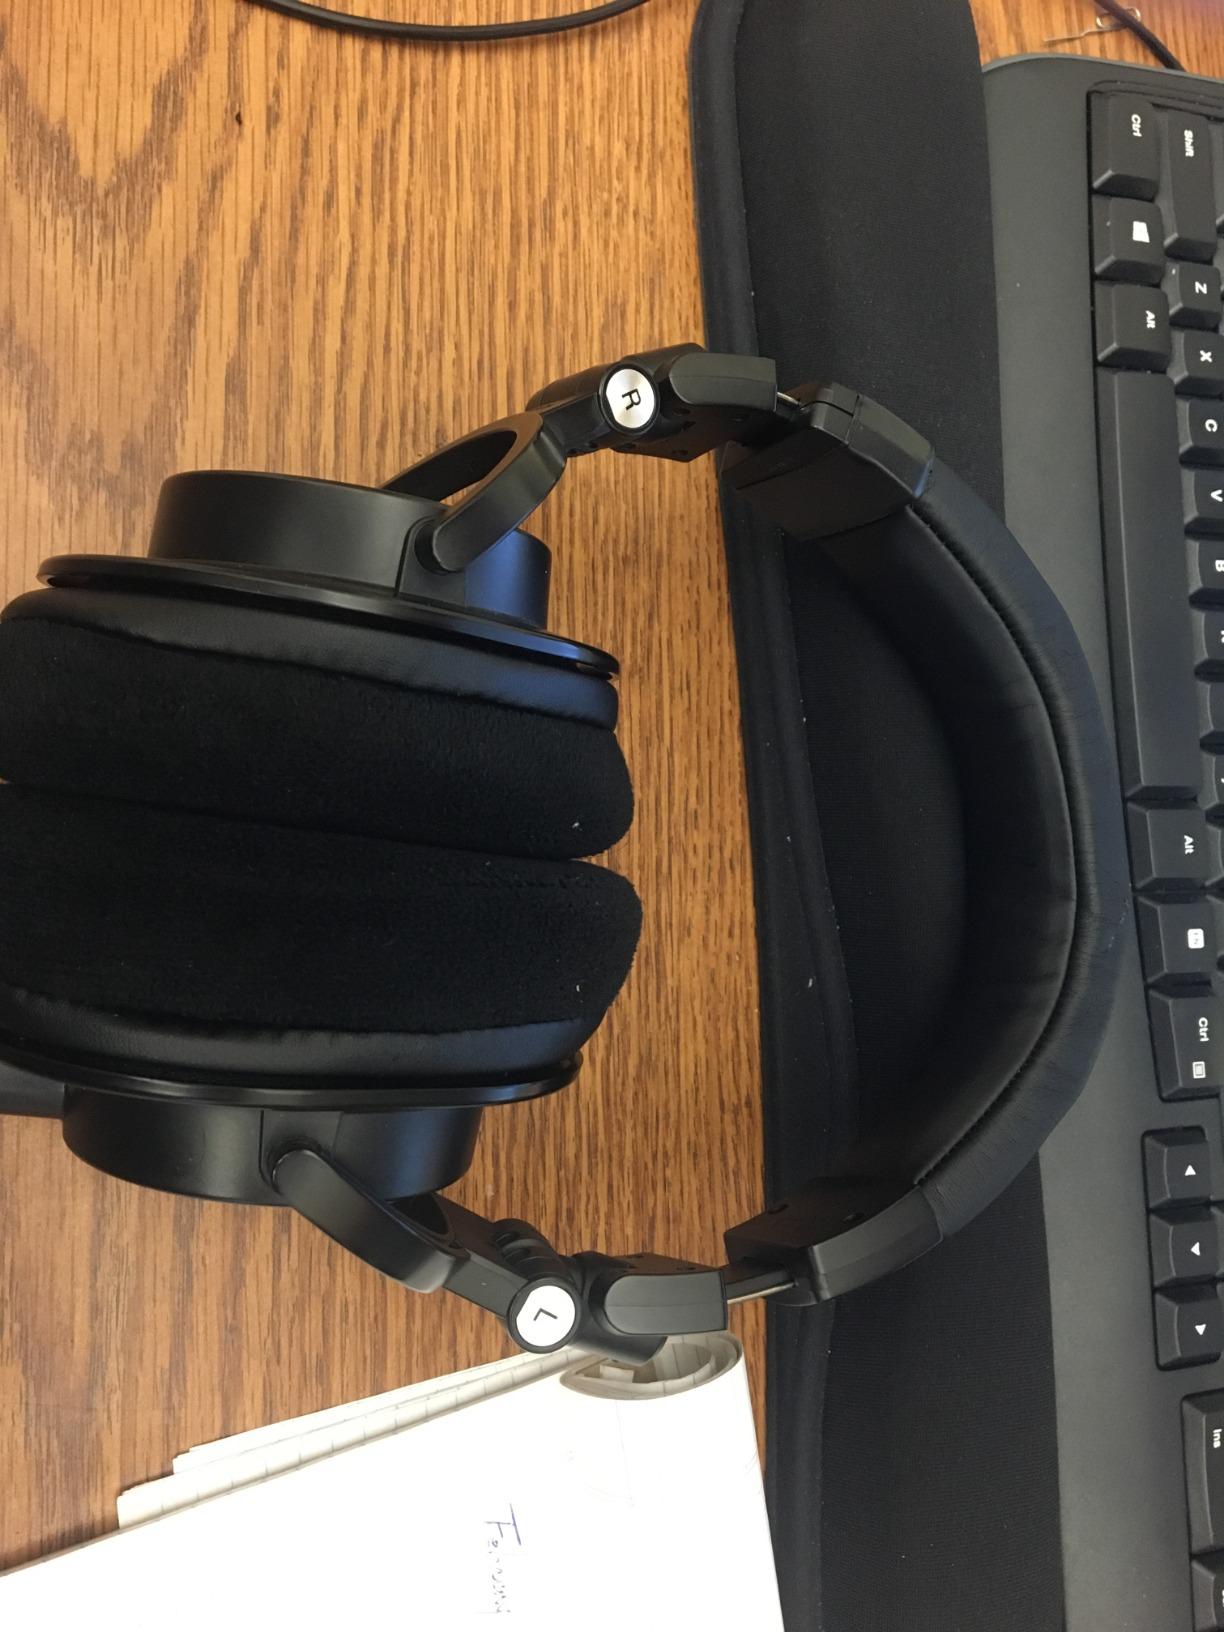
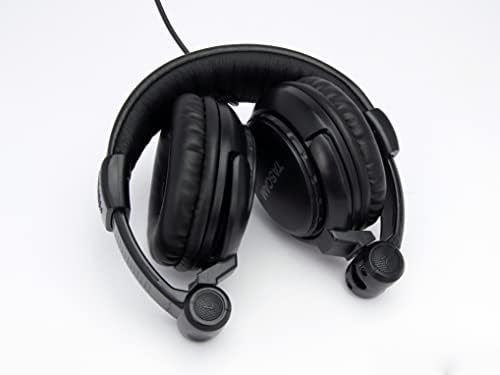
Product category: headphones
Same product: no